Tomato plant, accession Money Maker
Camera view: vertical (180 deg); turntable rotation: 180 degrees
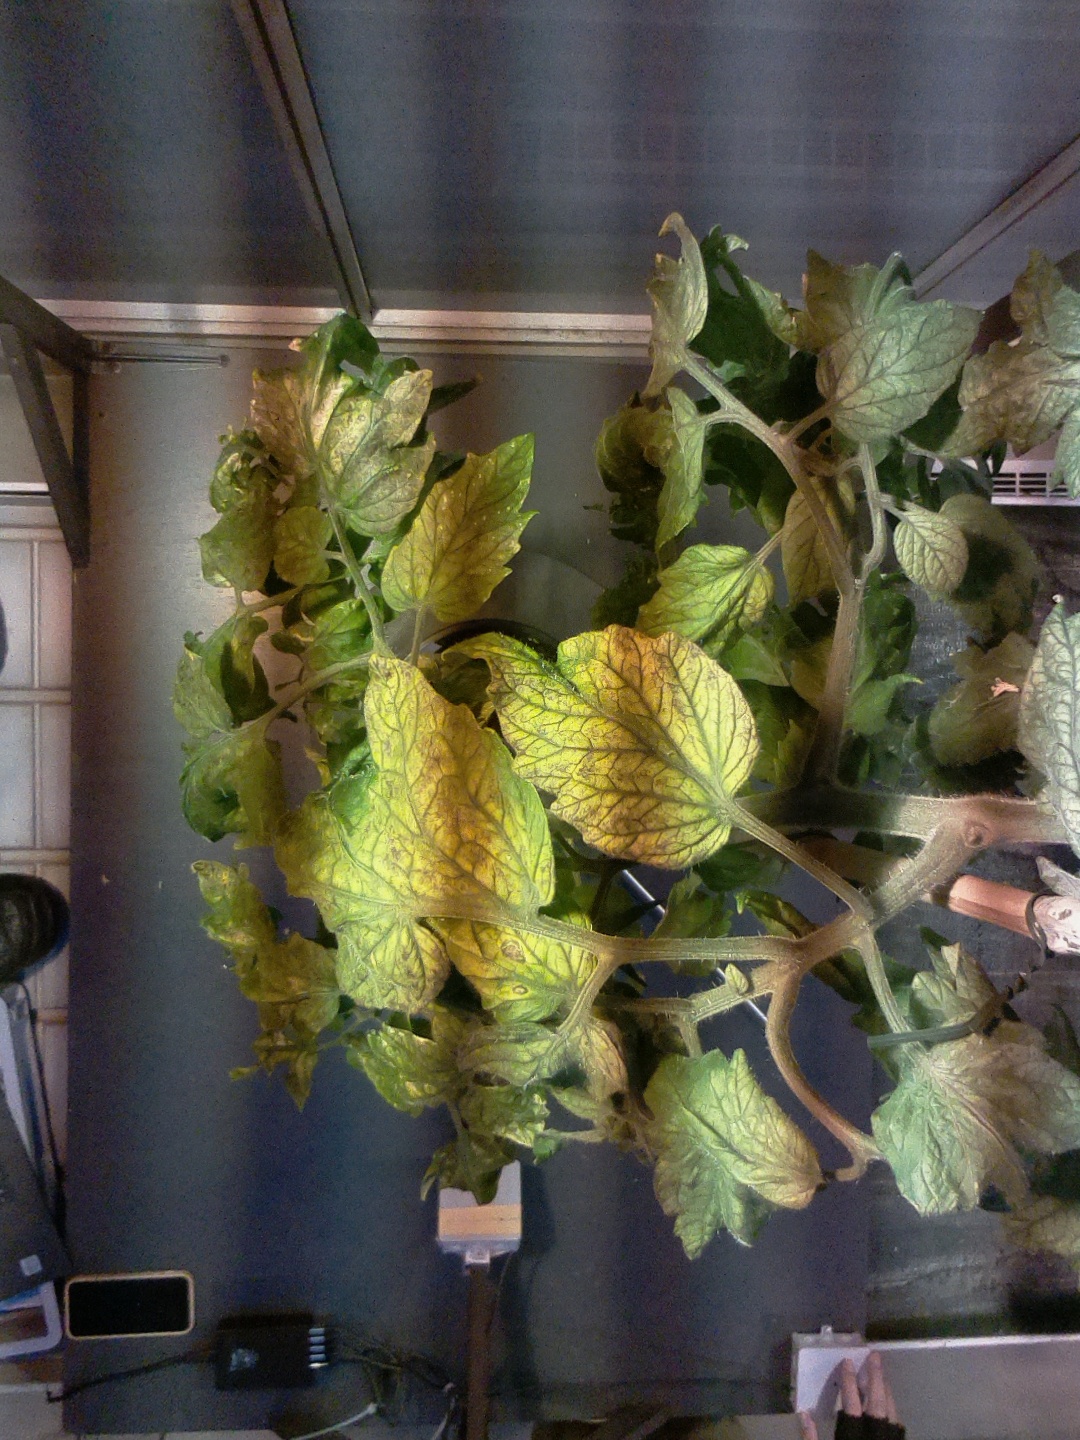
BBCH growth stage 76: 60%-70% of final fruit size